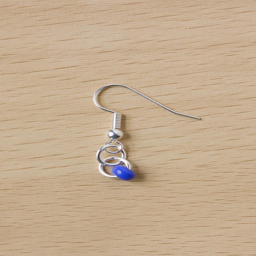
how to make a pair of beaded earrings .